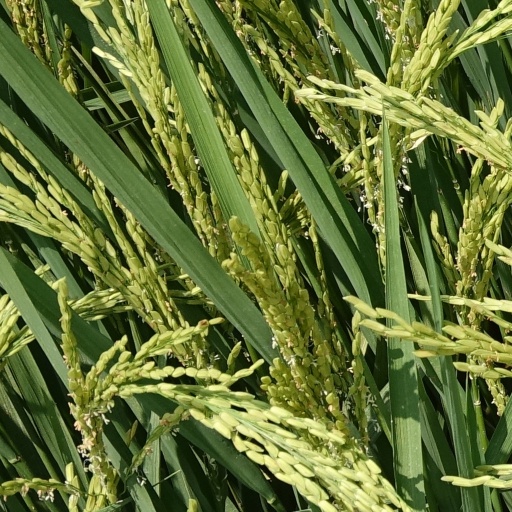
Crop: rice